Jan Brueghel the Elder

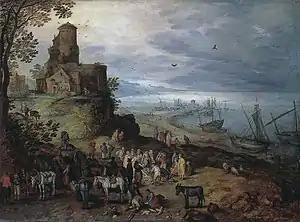
"The Apostles Peter and Andrew"

After his appointment in 1606 as court painter to the Archduke and Duchess Albrecht and Isabella, sovereigns of the Spanish Netherlands, the artist was present in Brussels for periods in 1606, 1609, 1610 and 1613. On 28 August 1613 the court in Brussels paid Brueghel 3625 guilders for completing various works.